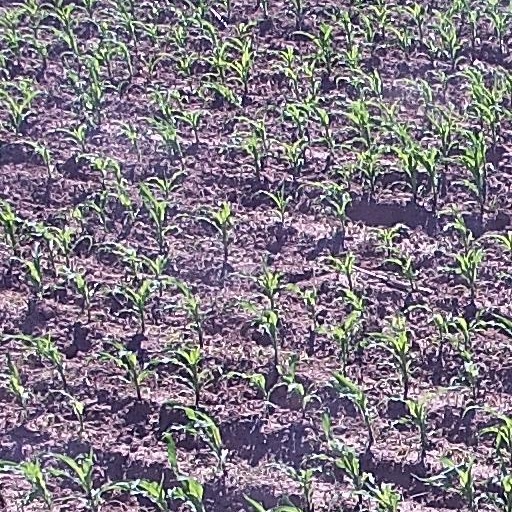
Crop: maize; corn